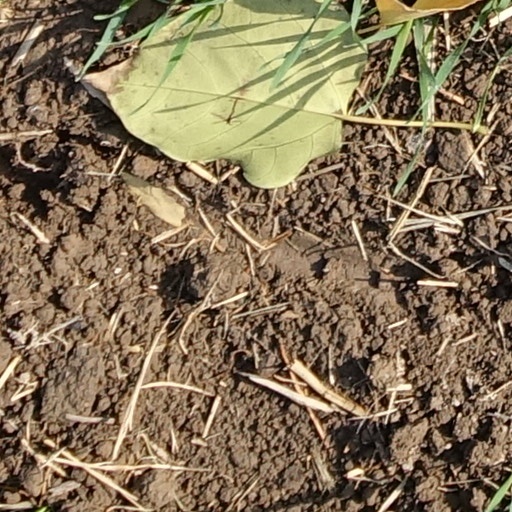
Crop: wheat